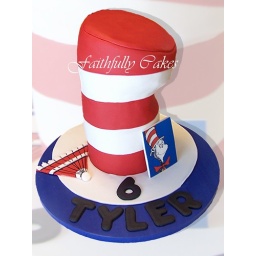
cat in the hat